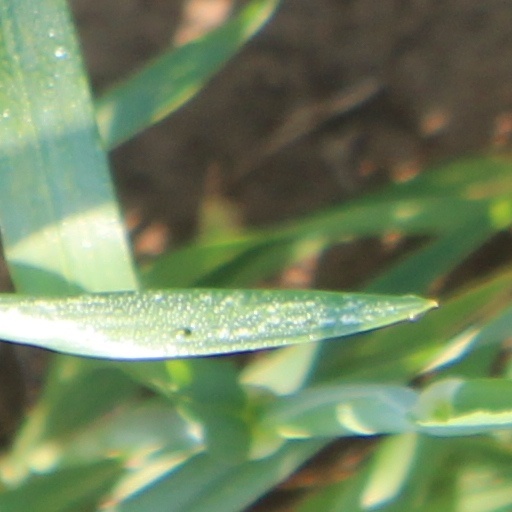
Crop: wheat